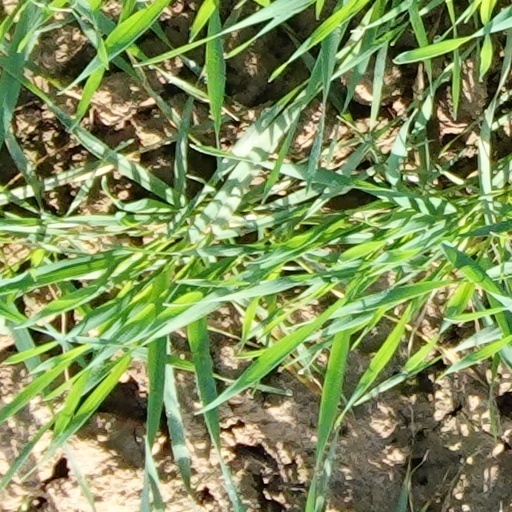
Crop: wheat